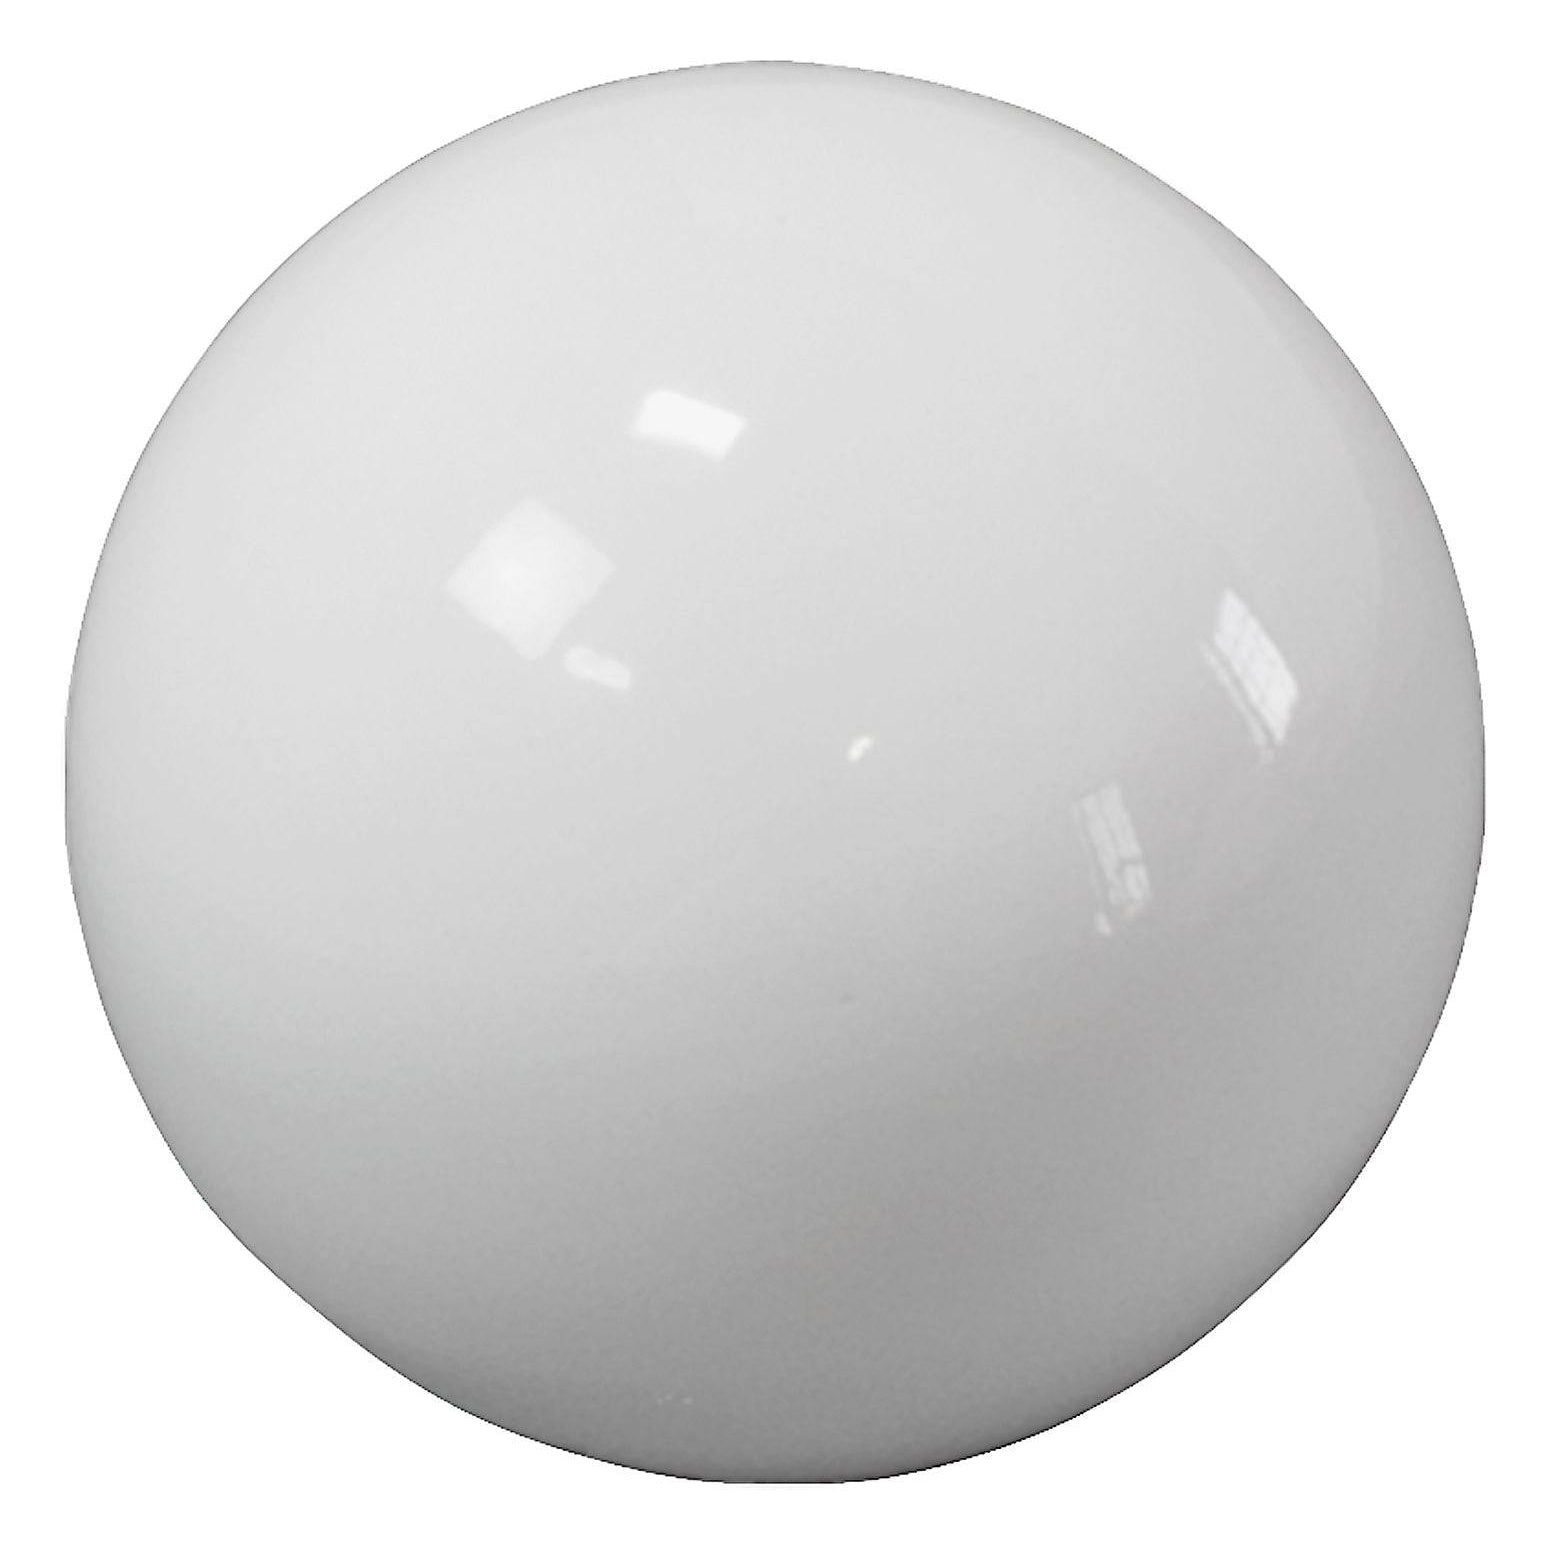
Gill Athletics Turned Training Iron Shots With Uniform Diameters
The uniform outer diameter keeps the same exact same size as you train with variable weights The Gill Athletics Training Shot is a turned iron shot with a uniform size of the outer diameter that makes it ideal for hand placement and how it feels. Because it is constant the experience remains the same for all weights of the series. About The rules of shot put for NFHS, NCAA, and World Athletics competitions are that the shot must weigh at least 12lbs . Unfortunately, there are a number of shots that might weigh 11.7lbs (for example) and yet are sold as 12lbs shots. This "rounding" up or down, even by a few ounces is troublesome, to say the least. The problem with this should be obvious: when you train with an 11.7lbs shot you find out at competition time that you must adjust to something different. This is exactly why Gill has added the "Legal Guarantee Badge" so you will know for sure that it will meet the legal weight requirement and there will be no second-guessing. You can train with it and trust that come competition time it will not be disqualified. Since 1918, Gill Athletics® has been empowering coaches with innovative equipment that helps develop track athletes and elevate the sport across the globe. Founded by a coach determined to build better track equipment, we have been delivering the maximum in safety, durability, and long-term performance for over a century. These shots are a prime example of their commitment to quality. Available Sizes 3K - 108mm 3.5K - 108mm 4.5K - 108mm 10 lbs - 115mm 11 lb - 115mm 5K - 108mm 13 lb - 115mm and 128mm 14 lb - 115mm and 128mm 15 lb - 128mm 16 lb - 115mm 17 lb - 128mm 18 lb - 128mm 20 lb - 128mm Choosing A Size What Shot Put Is Right For My Athlete? Special Olympics: 3lbs Boys Up To 12 Years Old: 6lbs Women youth through junior high: 6lbs Boys Age 13 And 14 Years Old: 8lbs Women's High School: 8lbs Women 50+: 8lbs Men's High School:12lbs Men Between The Ages of 50 and 59:13lbs Men's College:16lbs Men Up To 49: 16lbs About Gill Athletics The Story Behind Gill Athletics Harry Gill, an unknown athlete, became an overnight sensation when he won the American All-Around Championship in 1900. Impressively, this was Gill’s first-ever All-Around competition and his competitors became spectators as his performance led to a record-setting score. Gill collected many medals and set world-class marks in 5 events, but more importantly, he acquired invaluable insight that fueled his next endeavor. In 1904, Gill began his legendary coaching career at the University of Illinois. There he established a coaching career so successful it was without equal and his reputation in the track and field world was unimpeachable. Gill authored the book, Track and Field Athletics: For Coach and Contestant that for years served as the sport's standard coaching manual. In this book, he wrote “a great deal of care should be taken in selecting the equipment used by track and field athletes. Their performance depends on the implements they have in which and with which to compete - and good equipment helps considerably in making the best performances.” Unsatisfied with the quality of track equipment available, it was in 1918 that he crafted the first piece of his own track equipment, the ash javelin. In four short years, the company bearing his name was the first to manufacture a complete line of track and field equipment. The most enduring of all of Gill’s accomplishments is his line of track and field equipment. Gill’s company is responsible for a long list of innovative equipment that has been instrumental in elevating the sport and performance of track athletes worldwide. 100 years later Gill has never wavered from Coach Gill’s vision and considers it a great honor to be stewards of his legacy.
Brand: Gill Athletics
Category: Sporting Goods > Athletics > Track & Field > Shot Puts